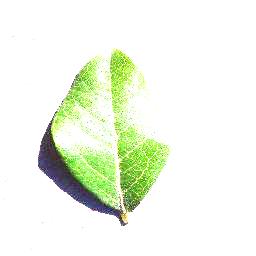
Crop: blueberry
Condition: healthy